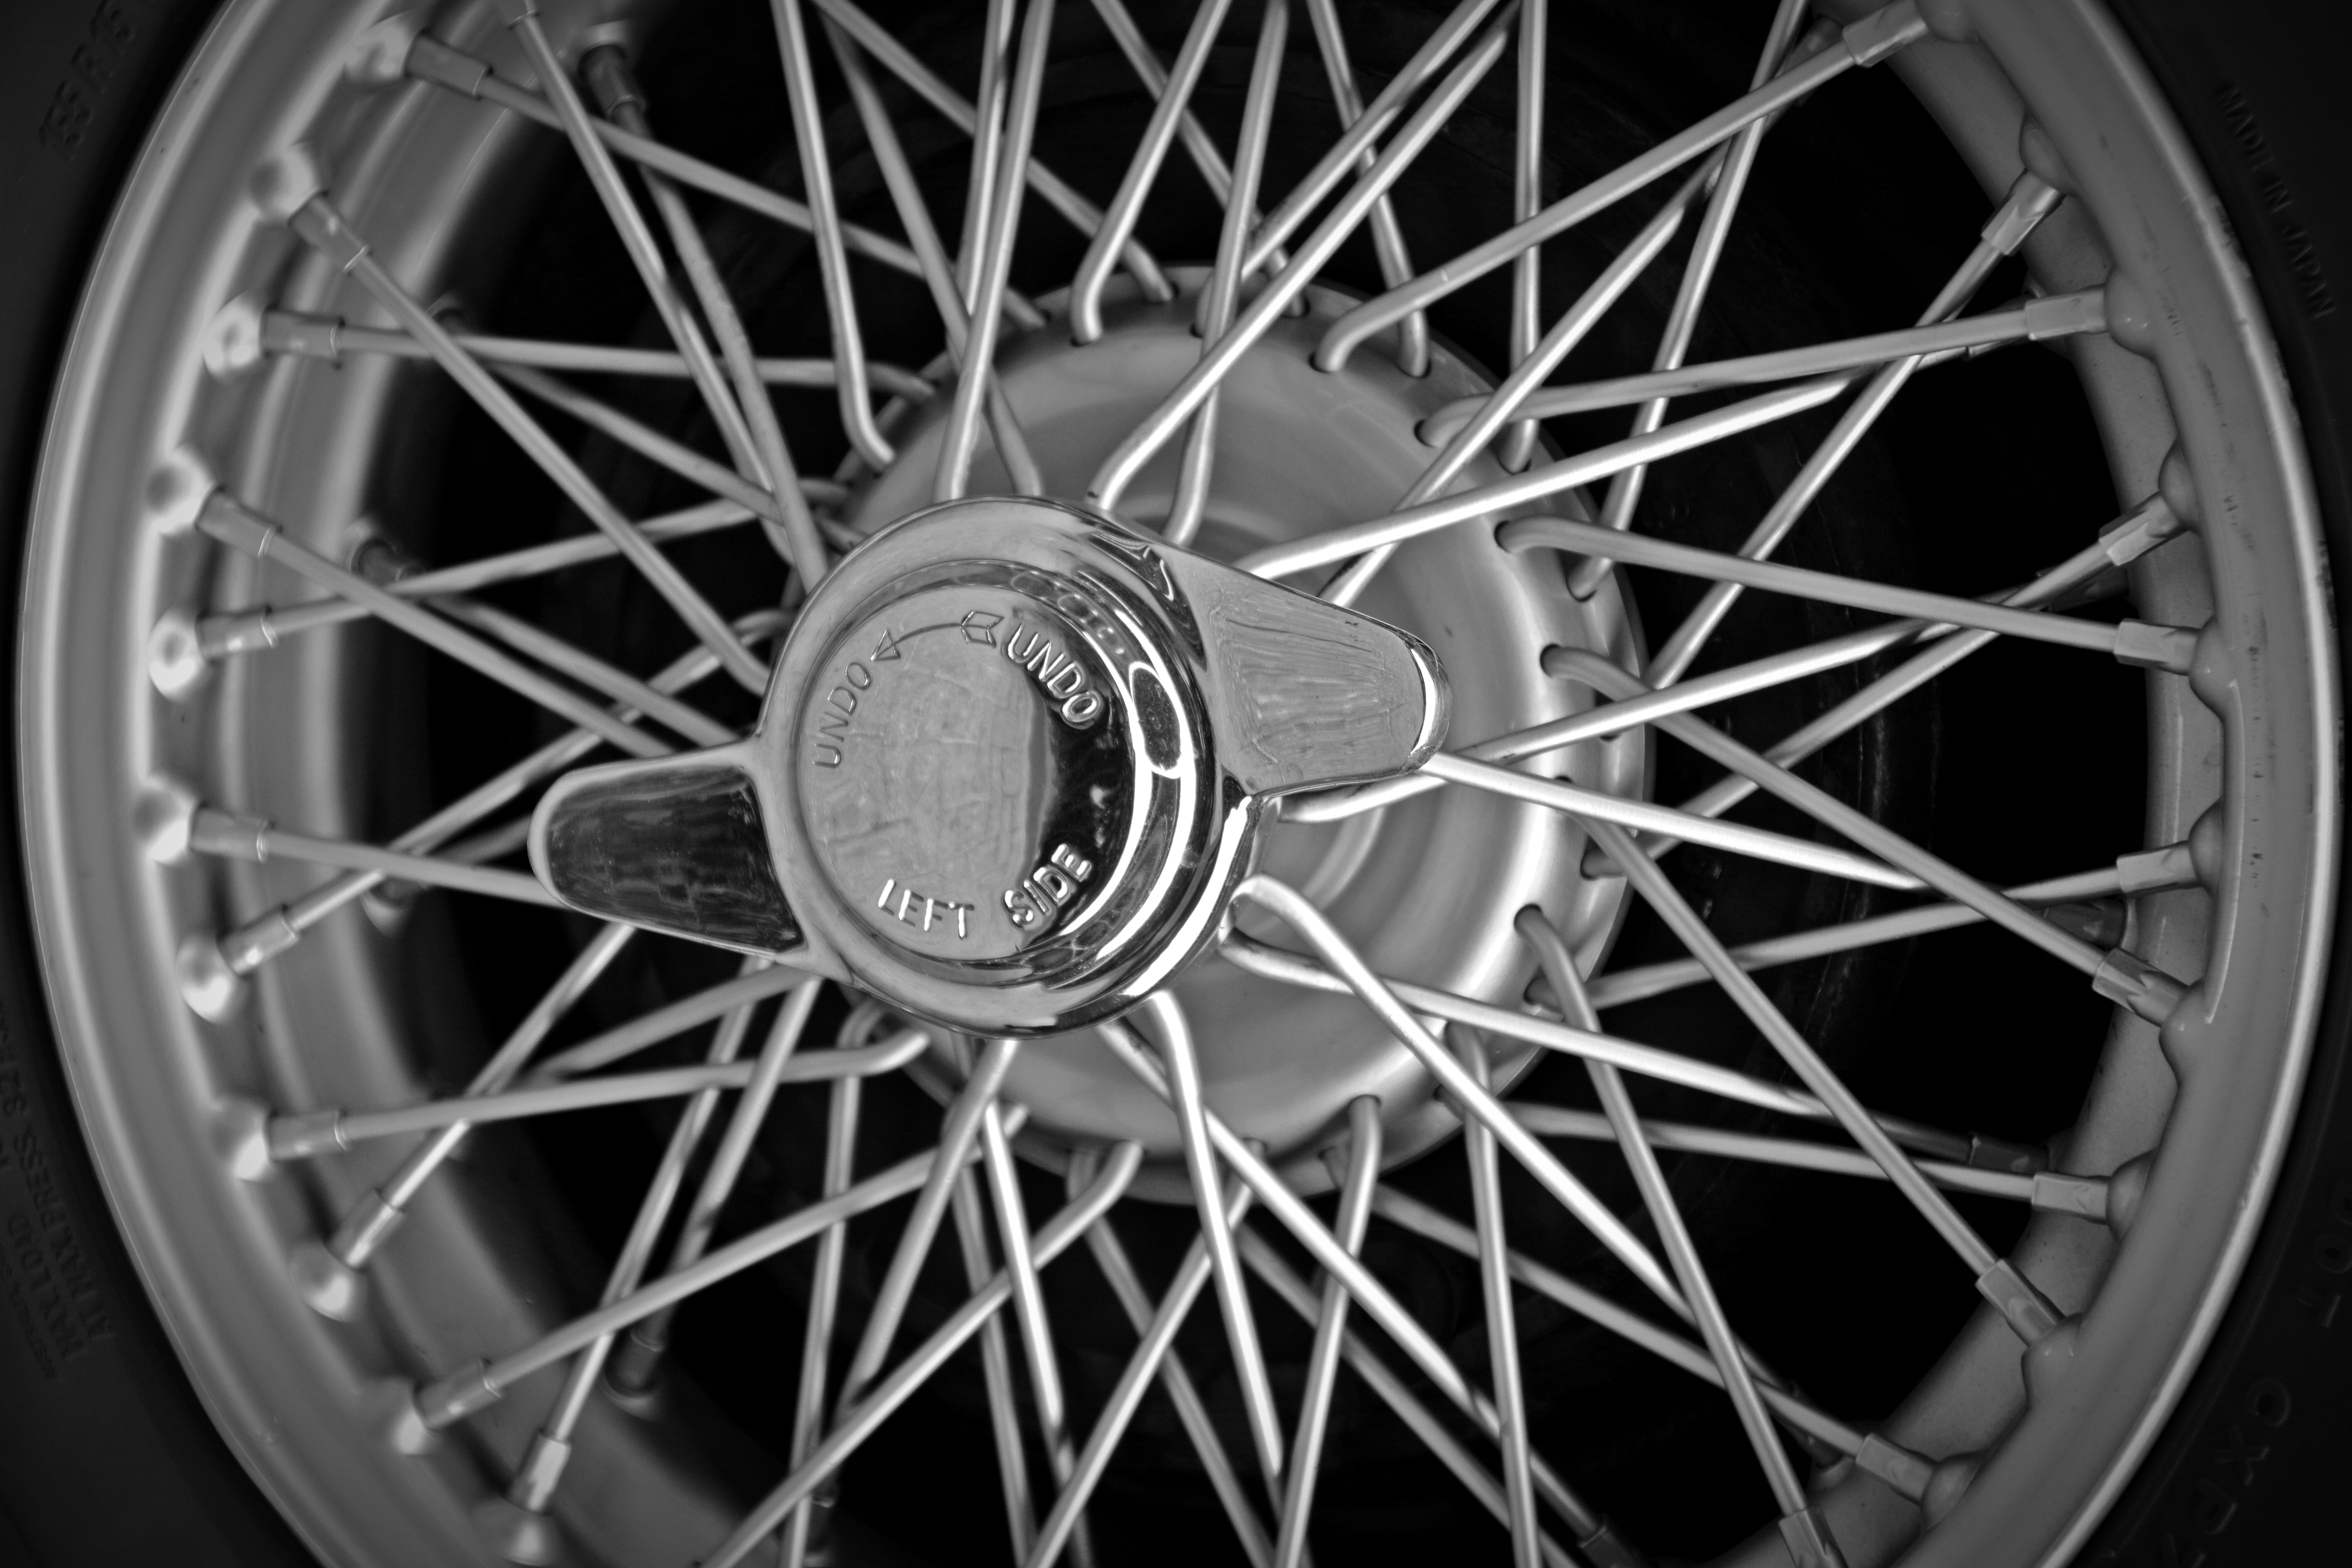
black and white, wheel, vehicle, spoke, monochrome, tire, rim, oldtimer, spoke wheels, alloy wheel, auto part, bicycle wheel, wing nut, monochrome photography, automotive design, automotive tire